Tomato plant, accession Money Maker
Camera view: vertical (180 deg); turntable rotation: 0 degrees
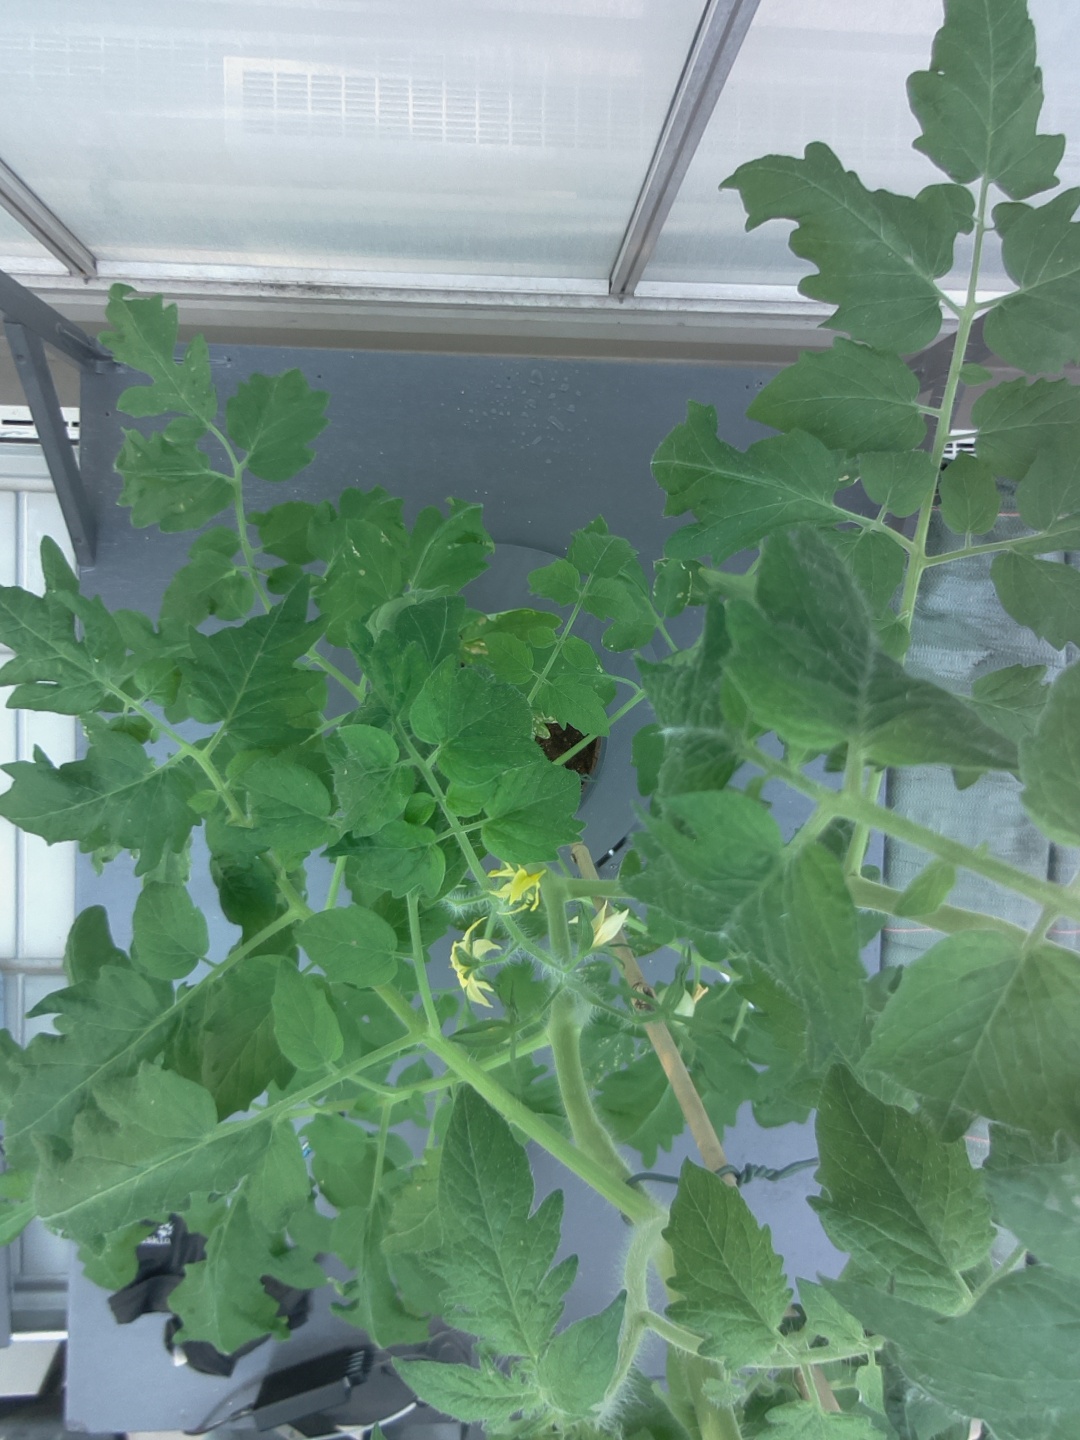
BBCH growth stage 70: Fruits at the main stem or branches visibles